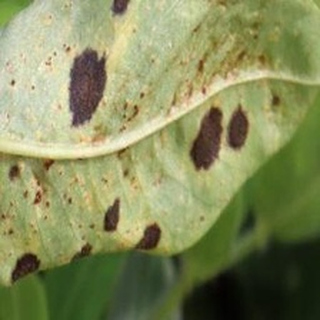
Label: groundnut_rust